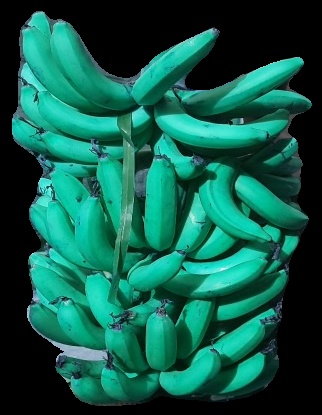
Variety: pachbale
Grade: grade3